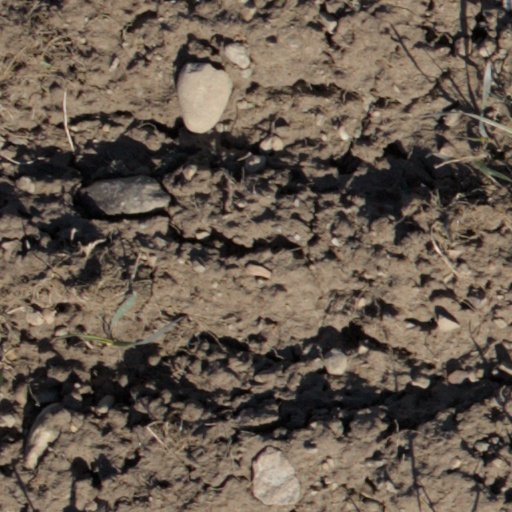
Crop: wheat